Bishop of Exeter

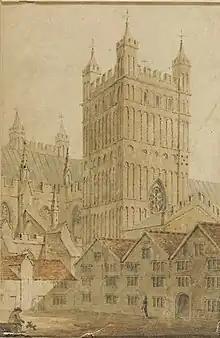
‘South Tower of Exeter Cathedral’, attributed to W. Davey, about 1800-1830

The present cathedral was begun by William de Warelhurst in 1112, the transept towers he built being the only surviving part of the Norman building, which was completed by Marshall at the close of the twelfth century. The cathedral is dedicated to St Peter.